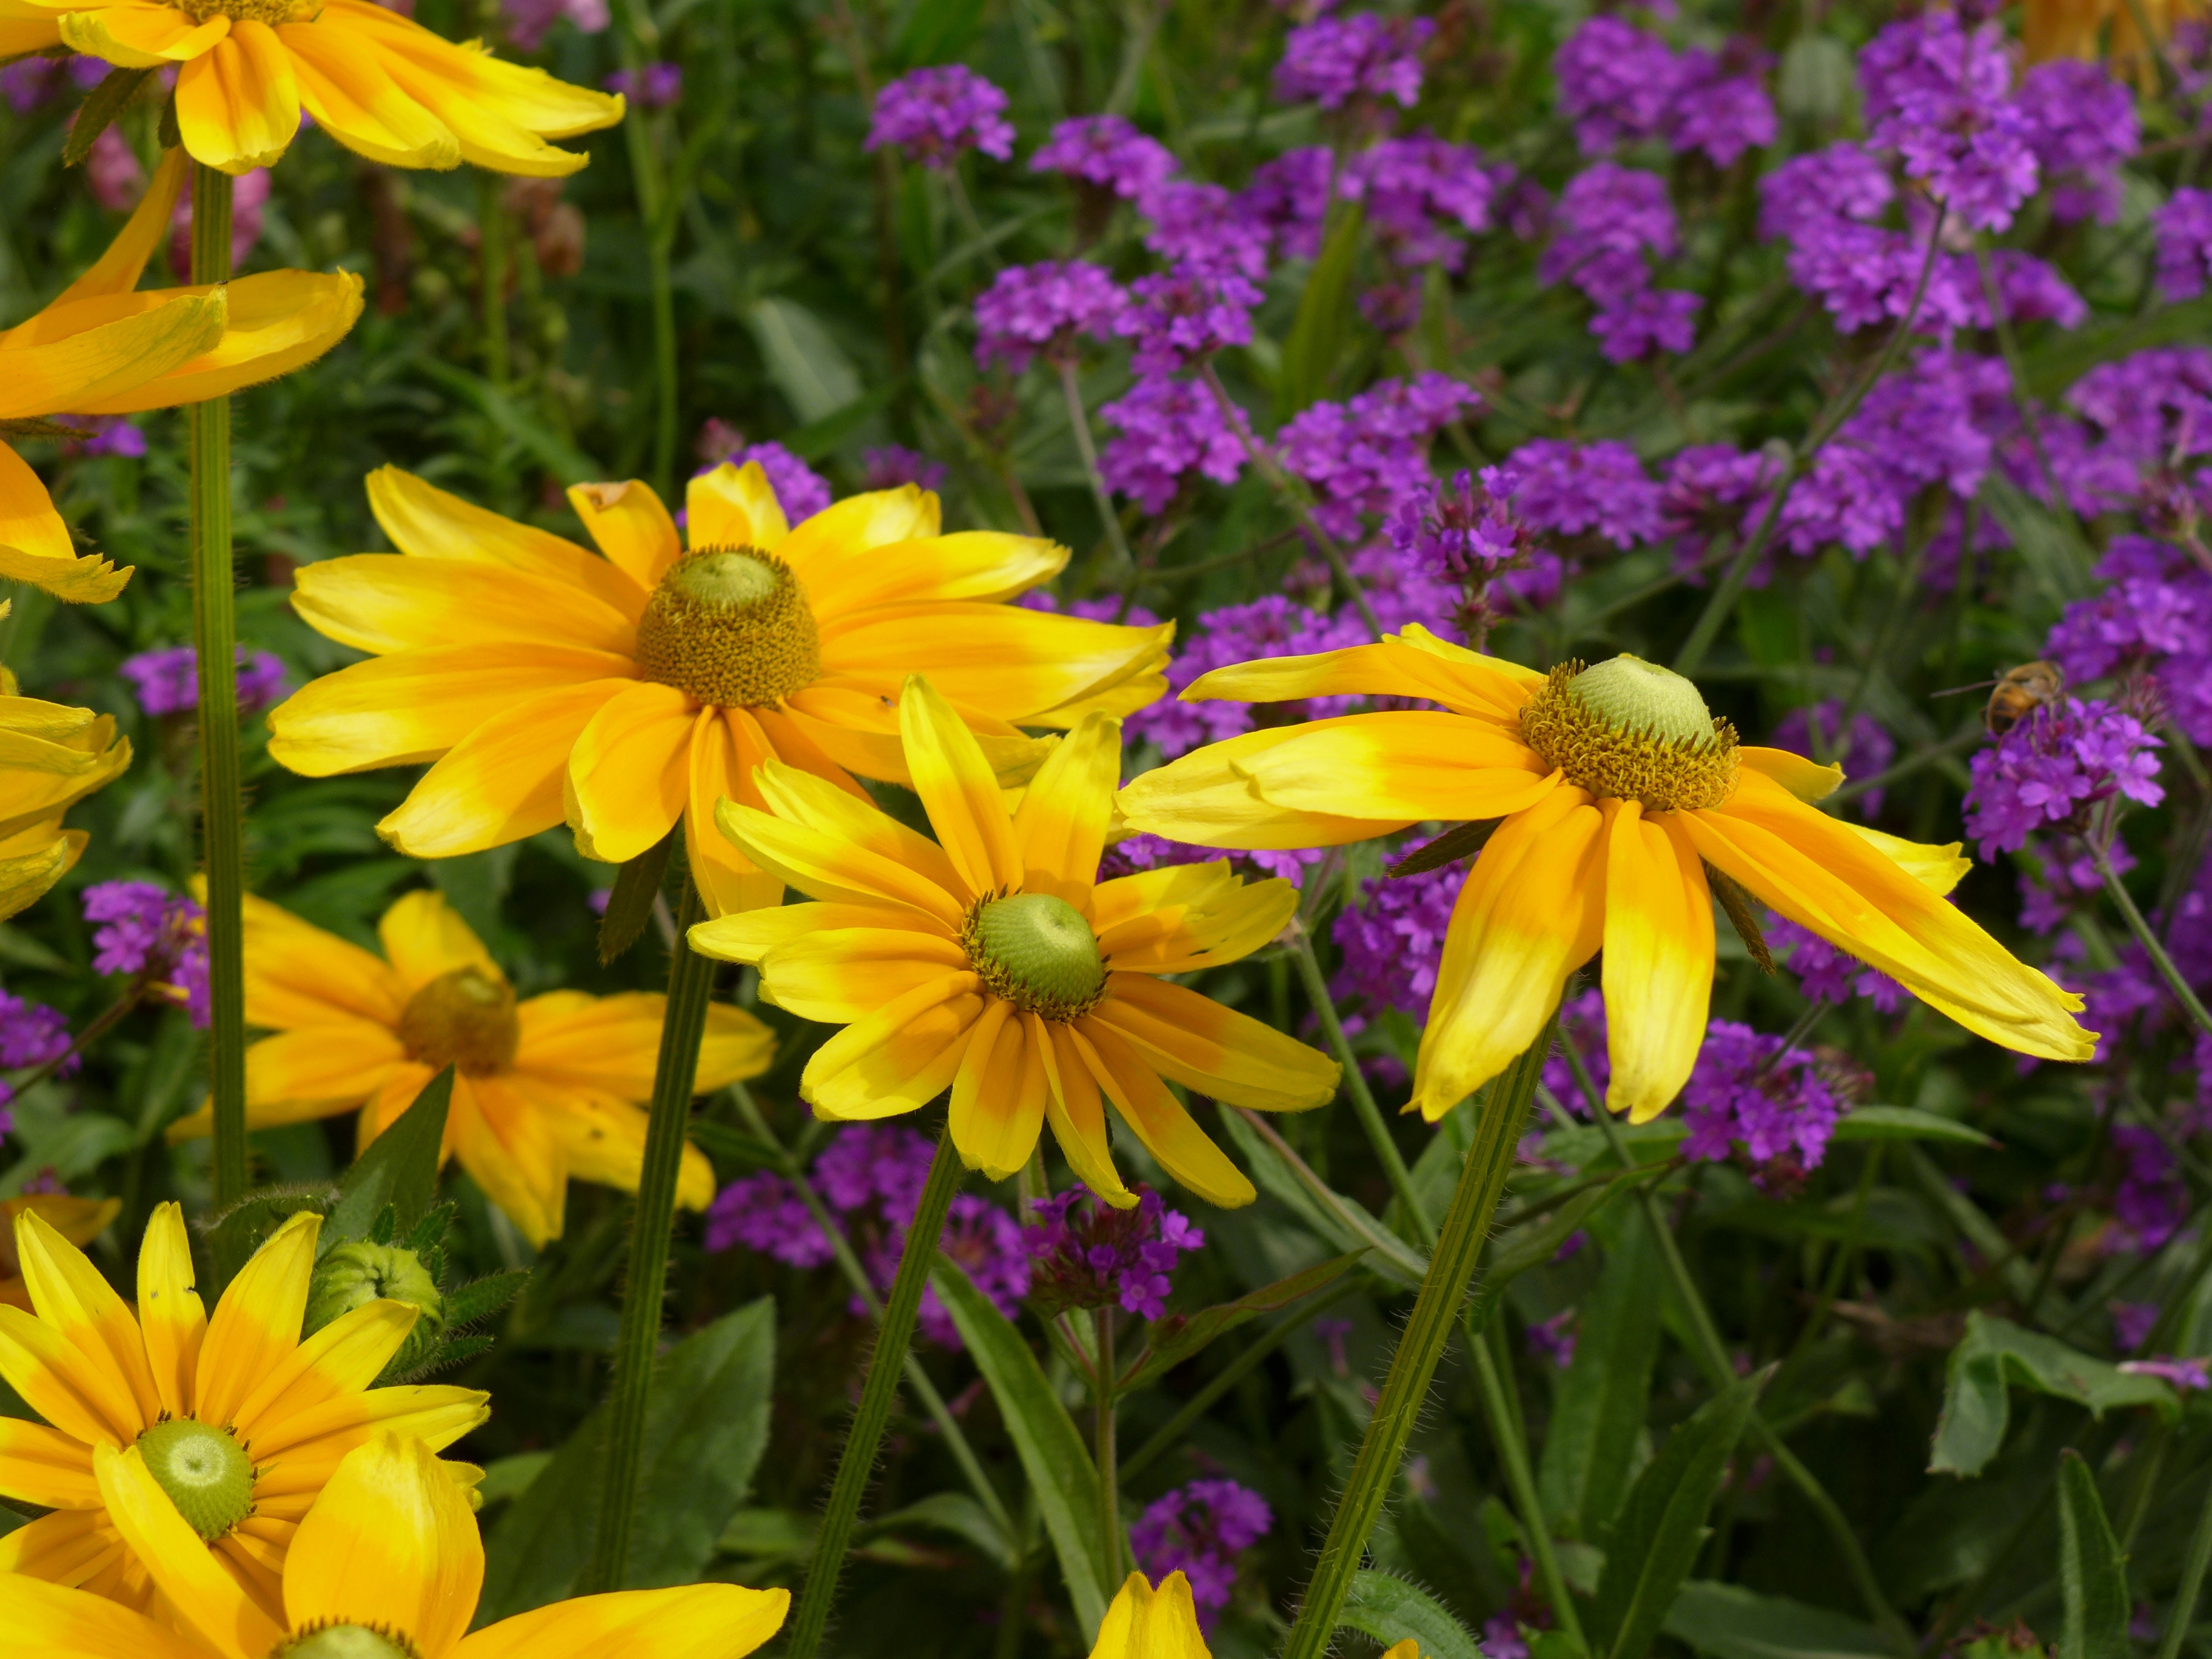
nature, blossom, plant, sun, meadow, prairie, flower, petal, green, herb, yellow, garden, flora, wildflower, flowers, sunny, petals, violet, bright, hell, will, active, alive, summer flowers, flowering plant, daisy family, garden plants, flower chalice, annual plant, land plant, complementary color contrast